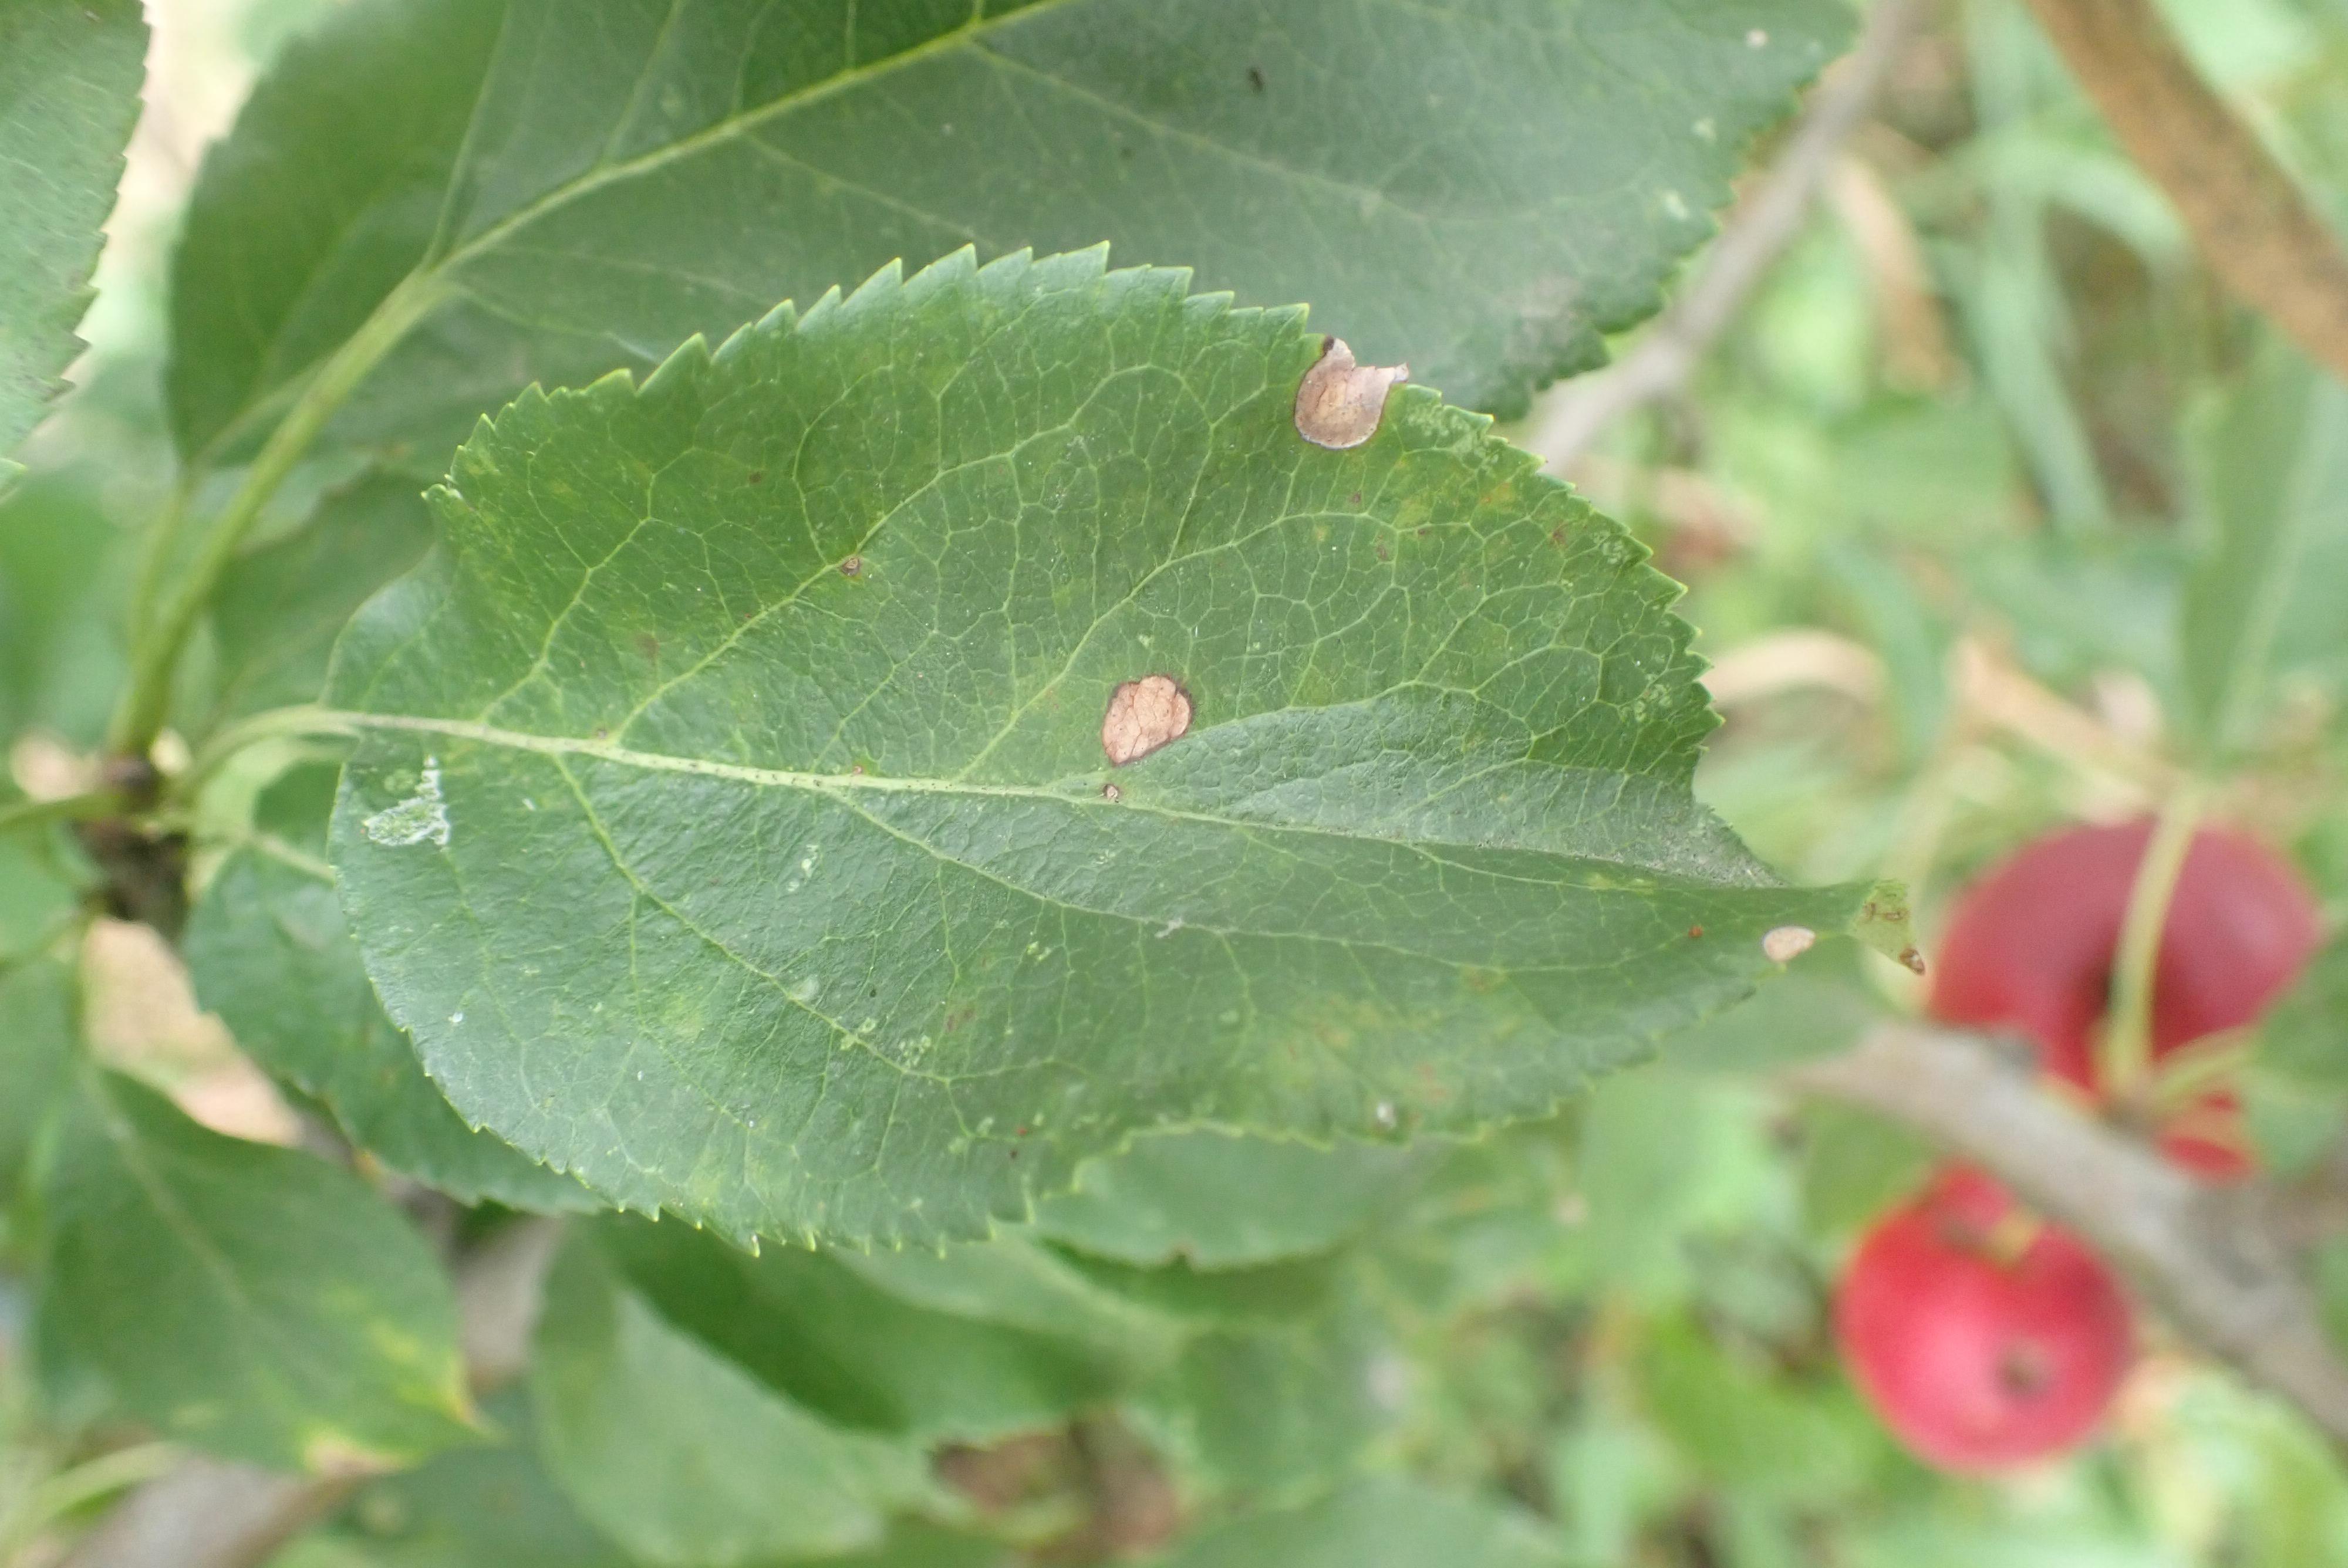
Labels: complex